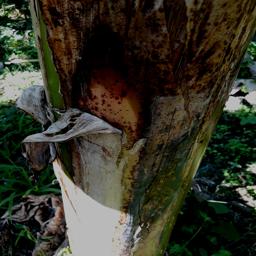
Label: PSEUDOSTEM WEEVIL